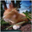
Label: cat